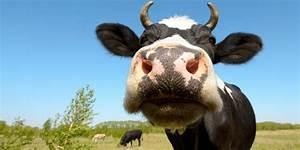
cow